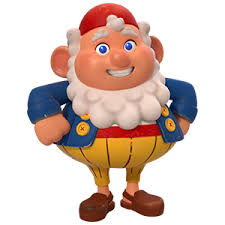
Portrait style: Cartoon Portrait